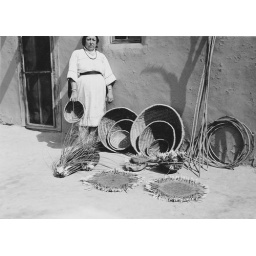
Anna Maria Toya standing near baskets